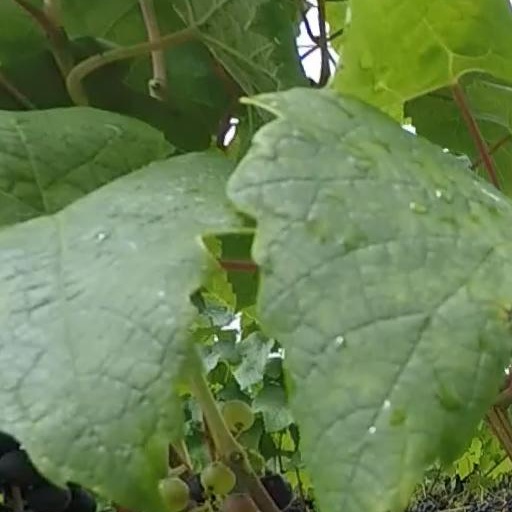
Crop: grape